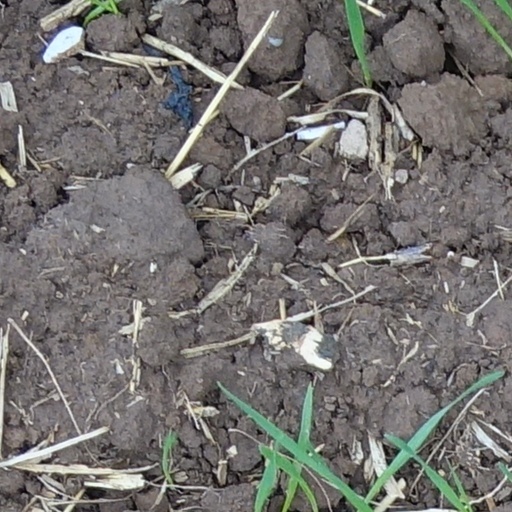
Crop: wheat